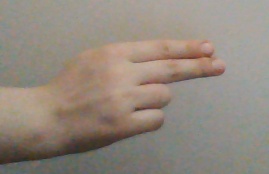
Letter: ain